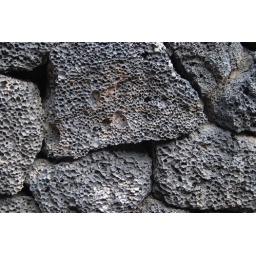
Volcanic rocks in a wall at the visitor centre in Timanfaya National Park, Lanzarote.